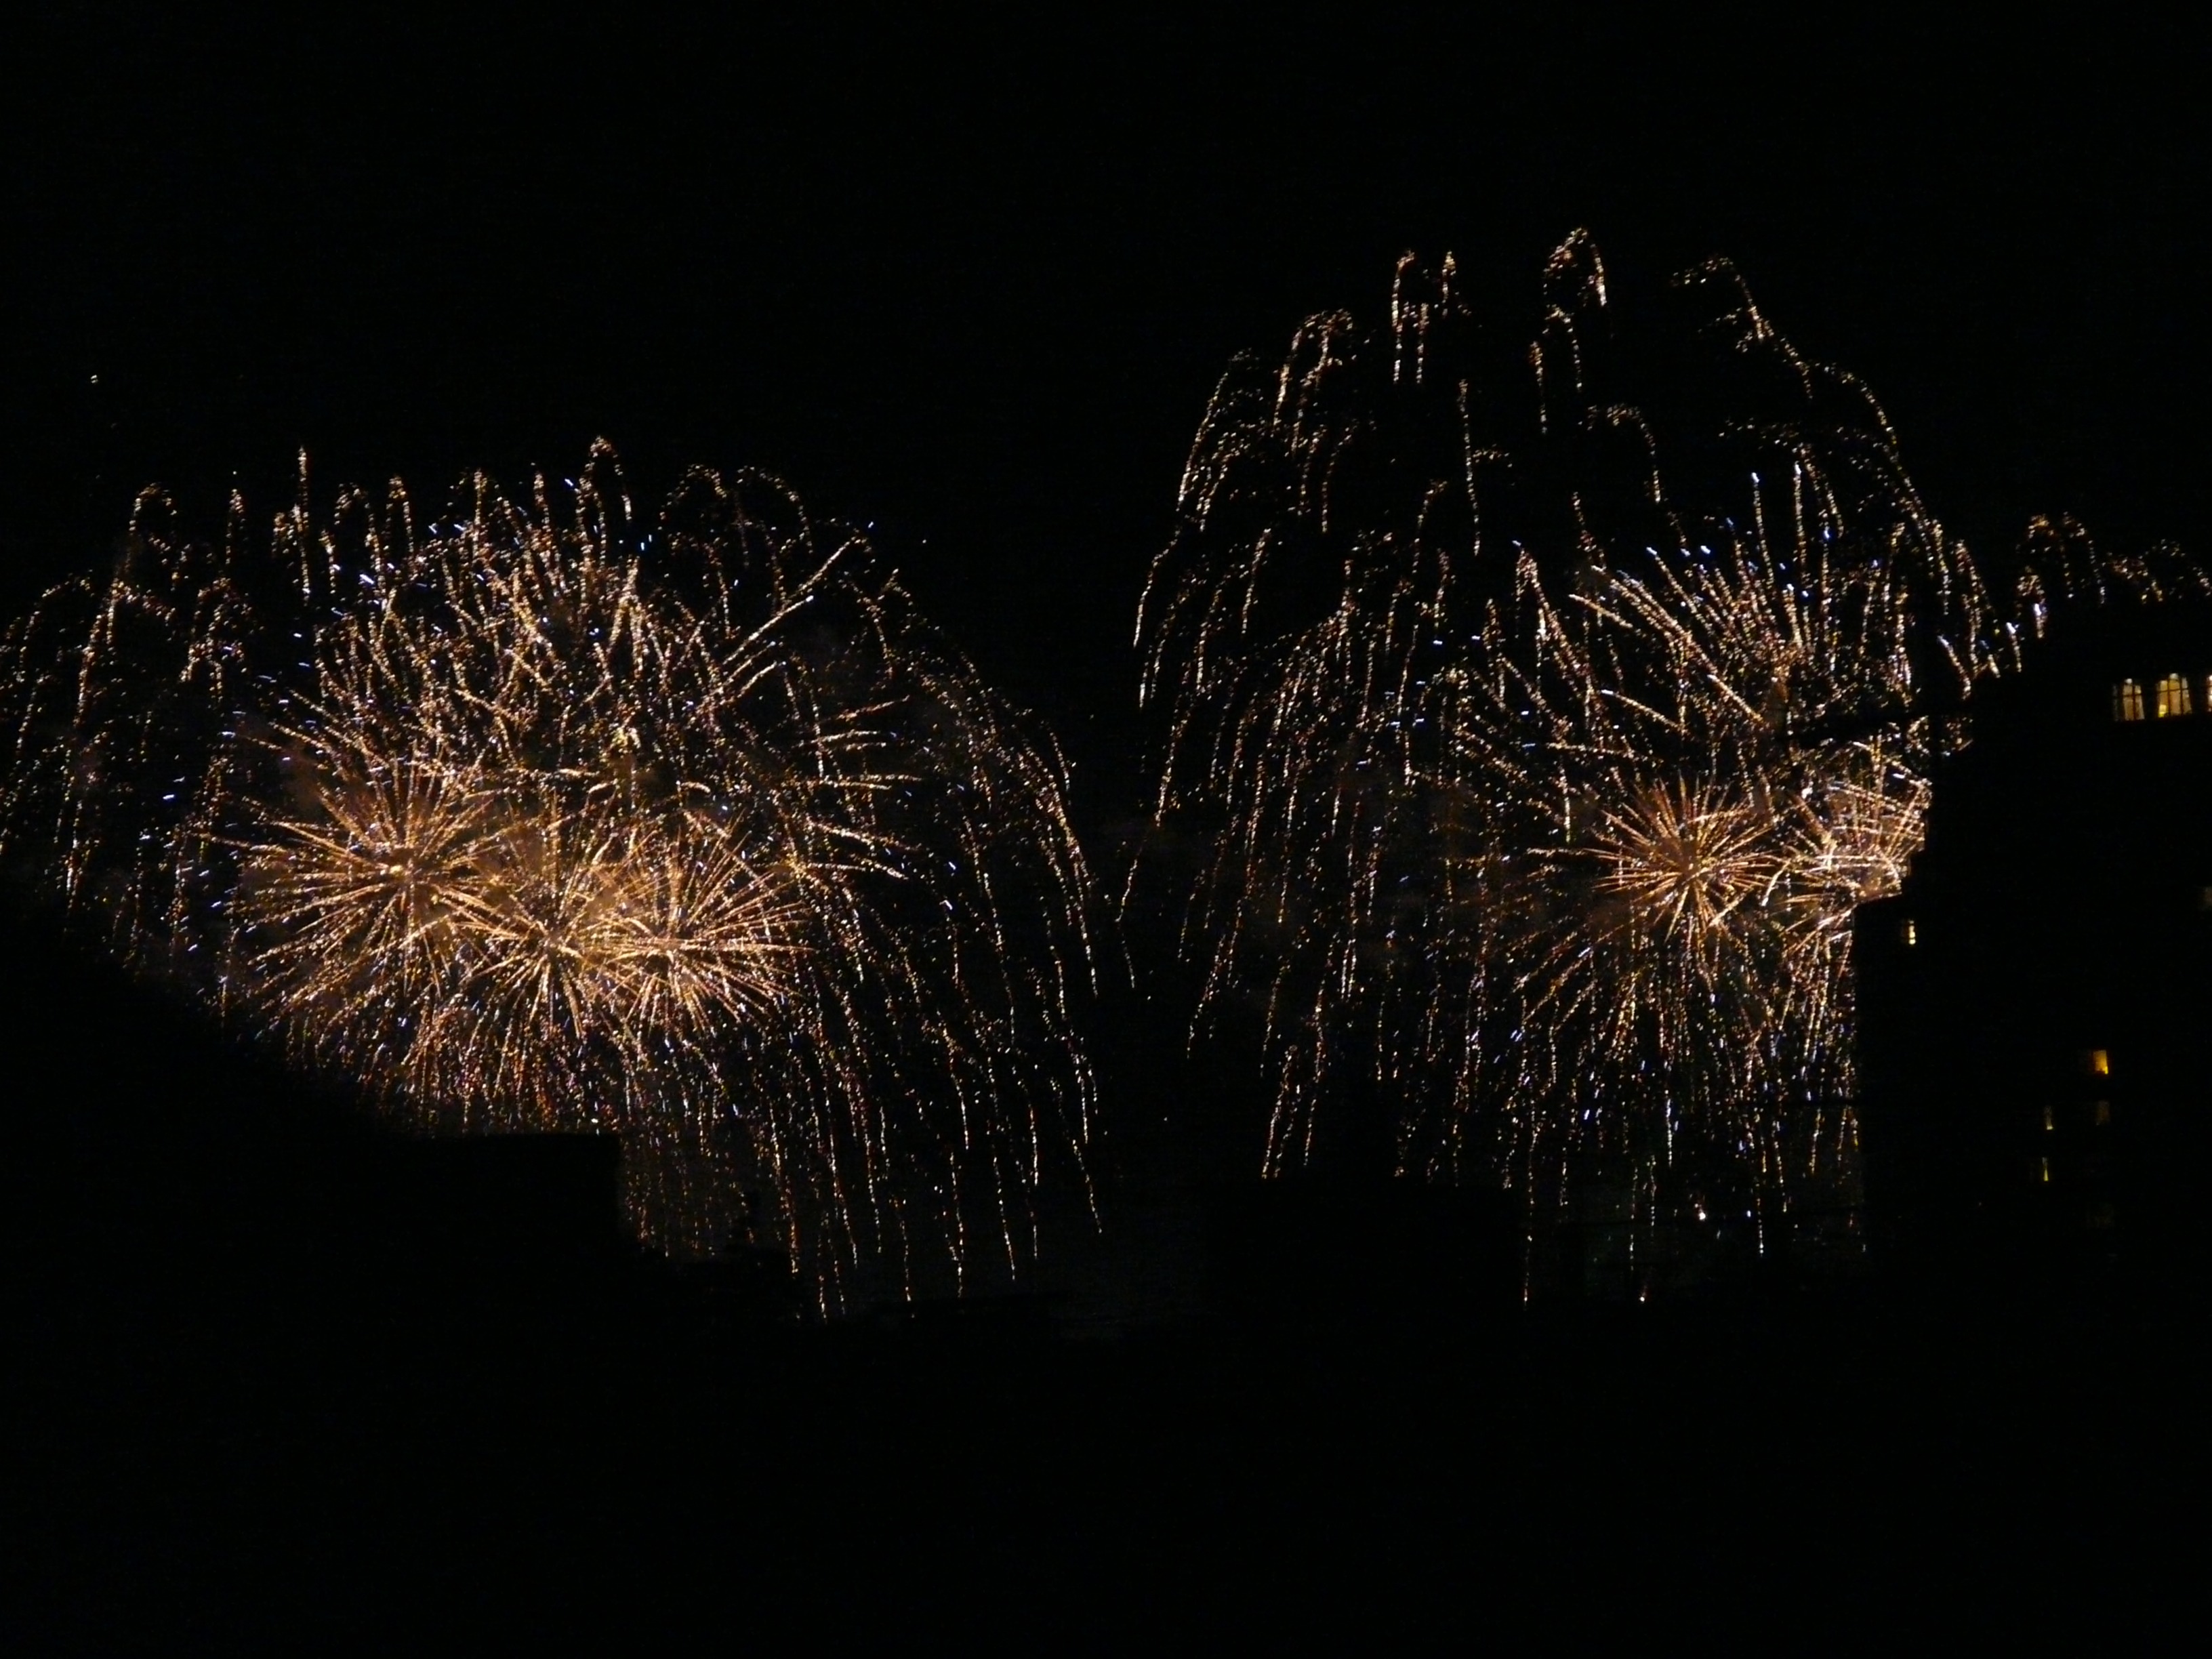
silhouette, night, city, recreation, golden, yellow, rocket, explode, fireworks, event, outdoor recreation